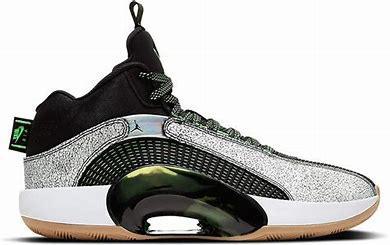
Brand: Jordan
Model: 100